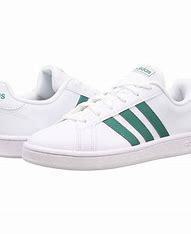
Brand: Adidas
Model: Grand Court Base